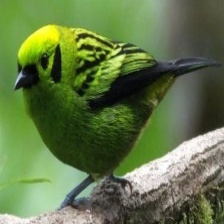
Species: EMERALD TANAGER
Scientific name: TANGARA FLORIDA